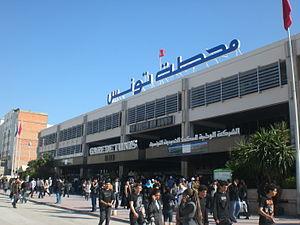
La place de Barcelone est une place du centre de la ville de Tunis, capitale de la Tunisie.
La gare de Tunis est la gare principale de Tunis, la capitale de la Tunisie. Située sur la place de Barcelone, elle est exploitée par la Société nationale des chemins de fer tunisiens.